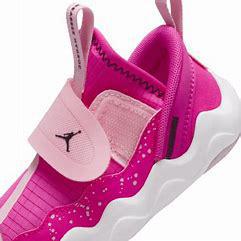
Brand: Jordan
Model: 23 7